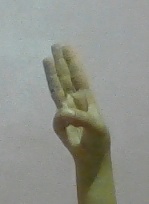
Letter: thaa